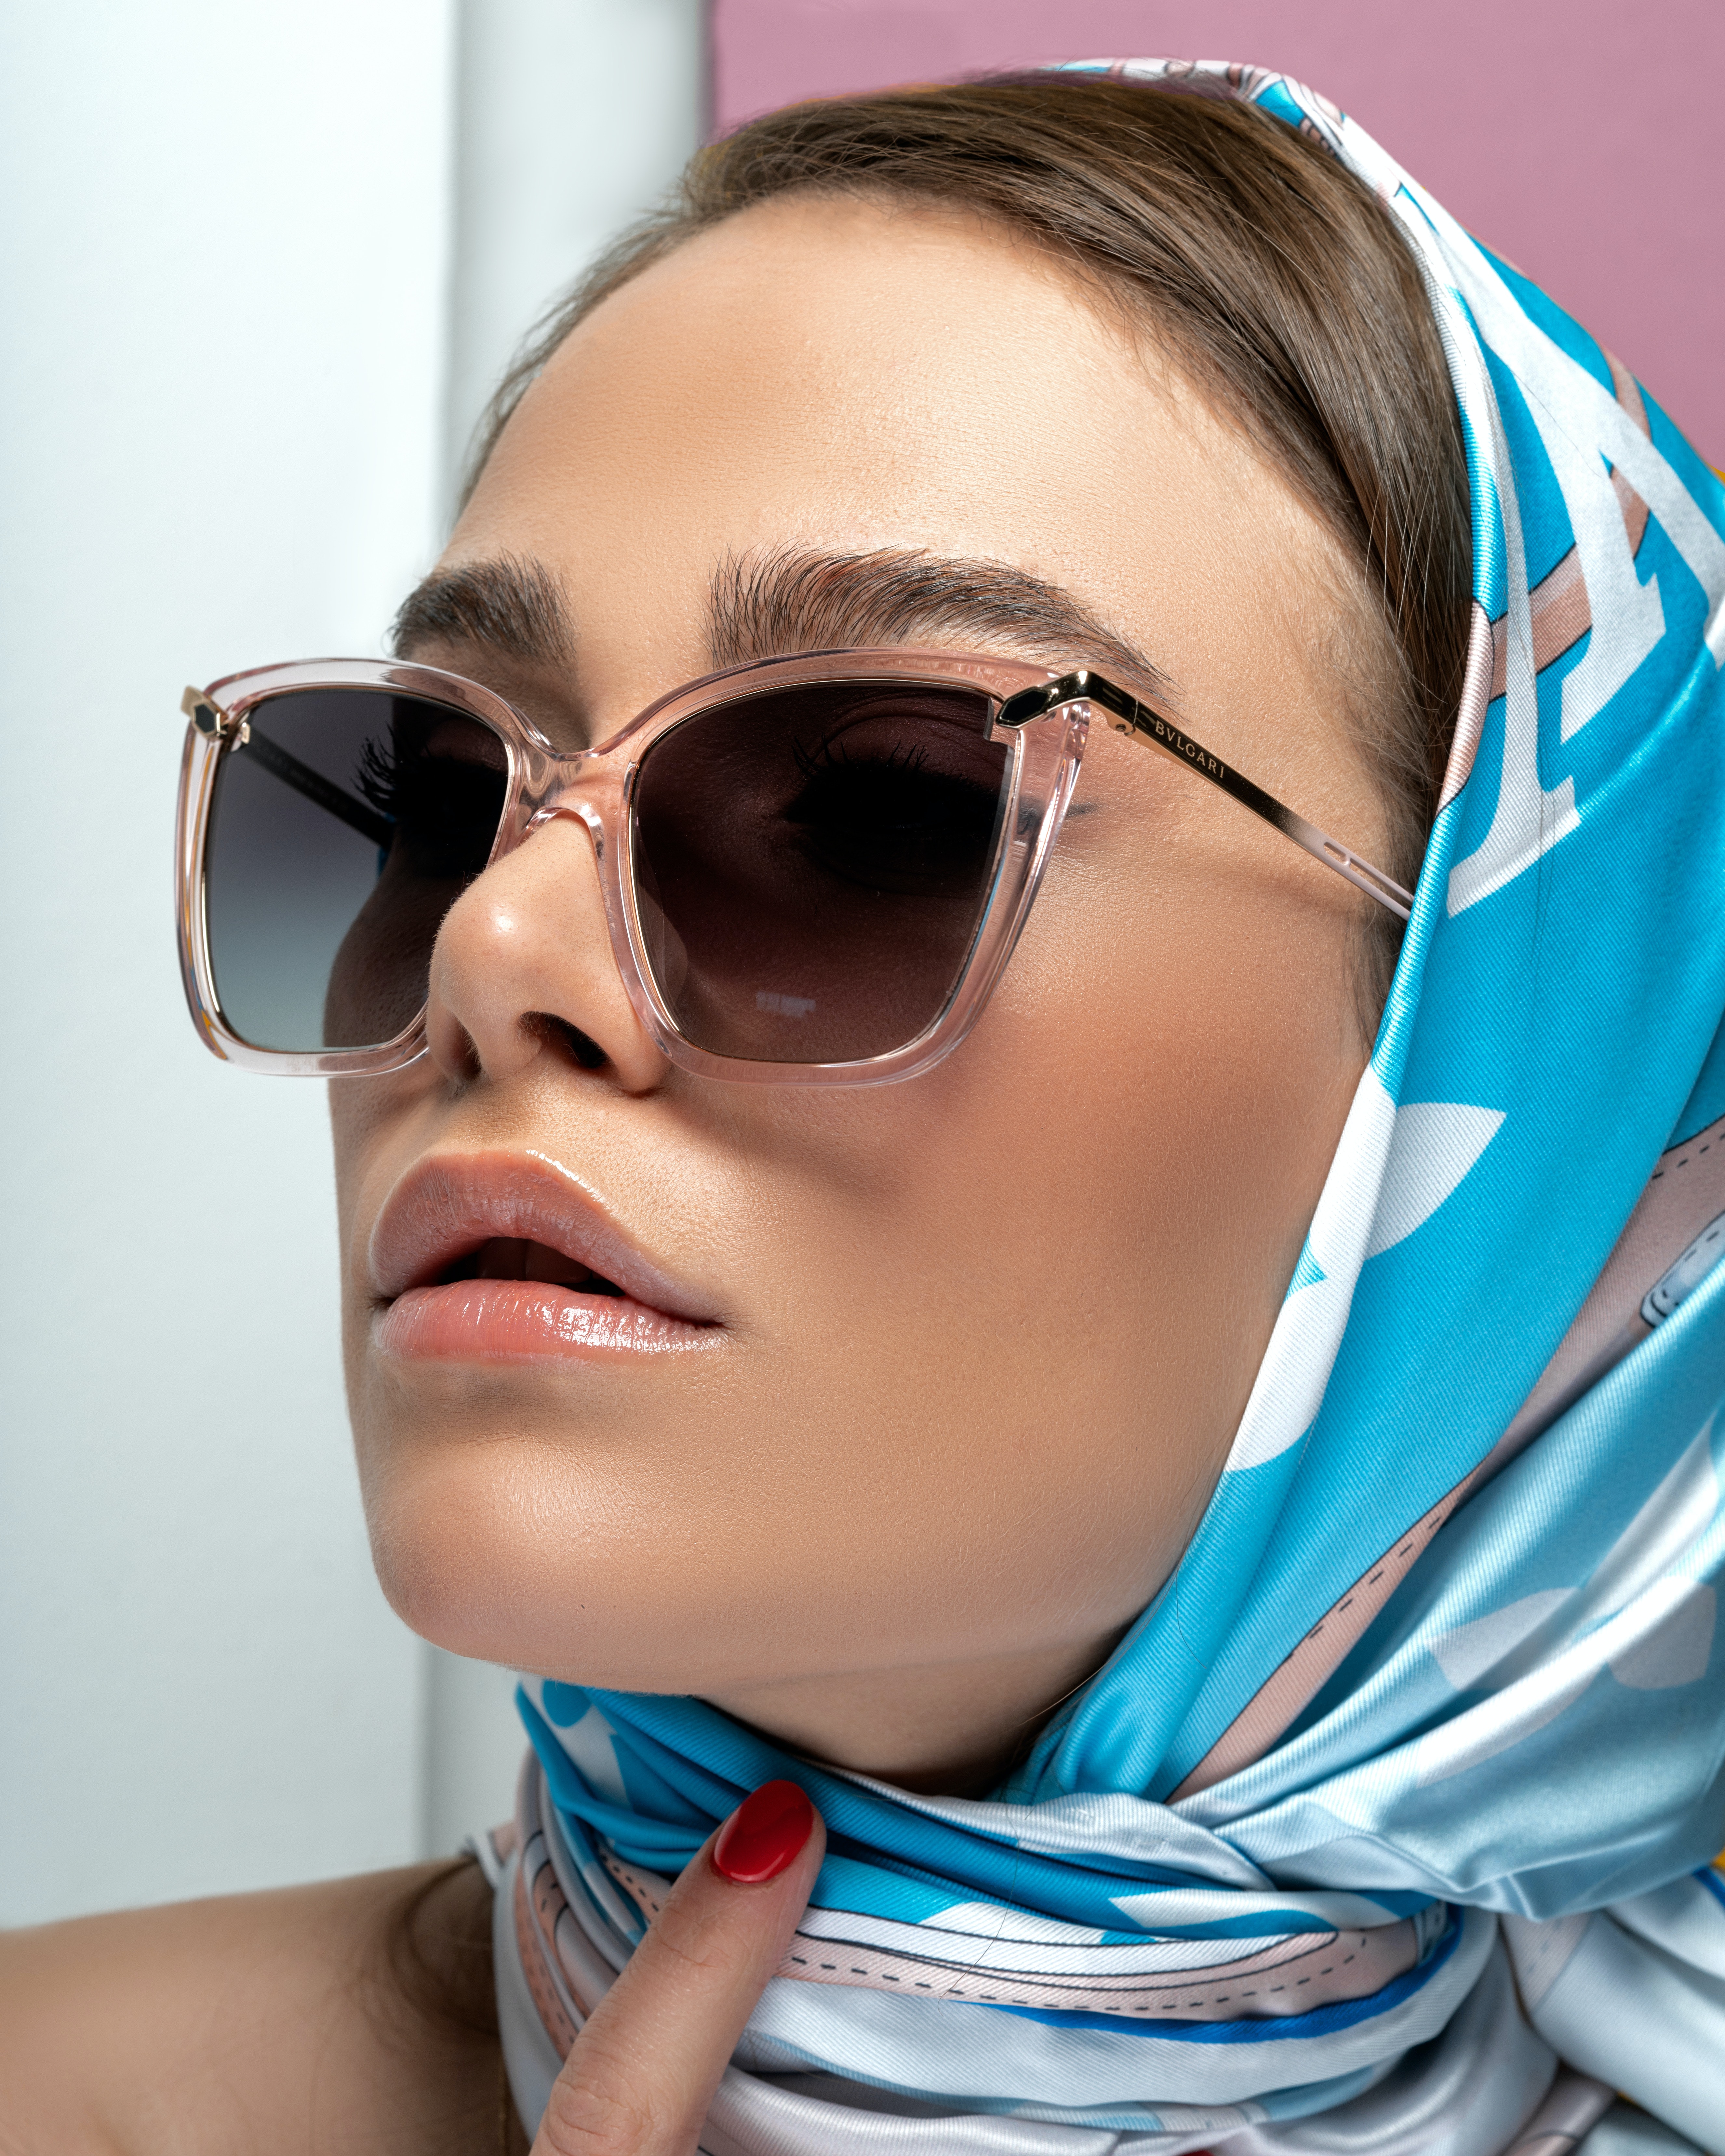
woman, face, glasses, cheek, lip, chin, vision care, goggles, eyebrow, sunglasses, Eye glass accessory, eyewear, street fashion, cool, black hair, fun, happy, beauty, personal protective equipment, electric blue, close up, fashion design, fashion accessory, leisure, scarf, portrait photography, magenta, aviator sunglass, vacation, reflection